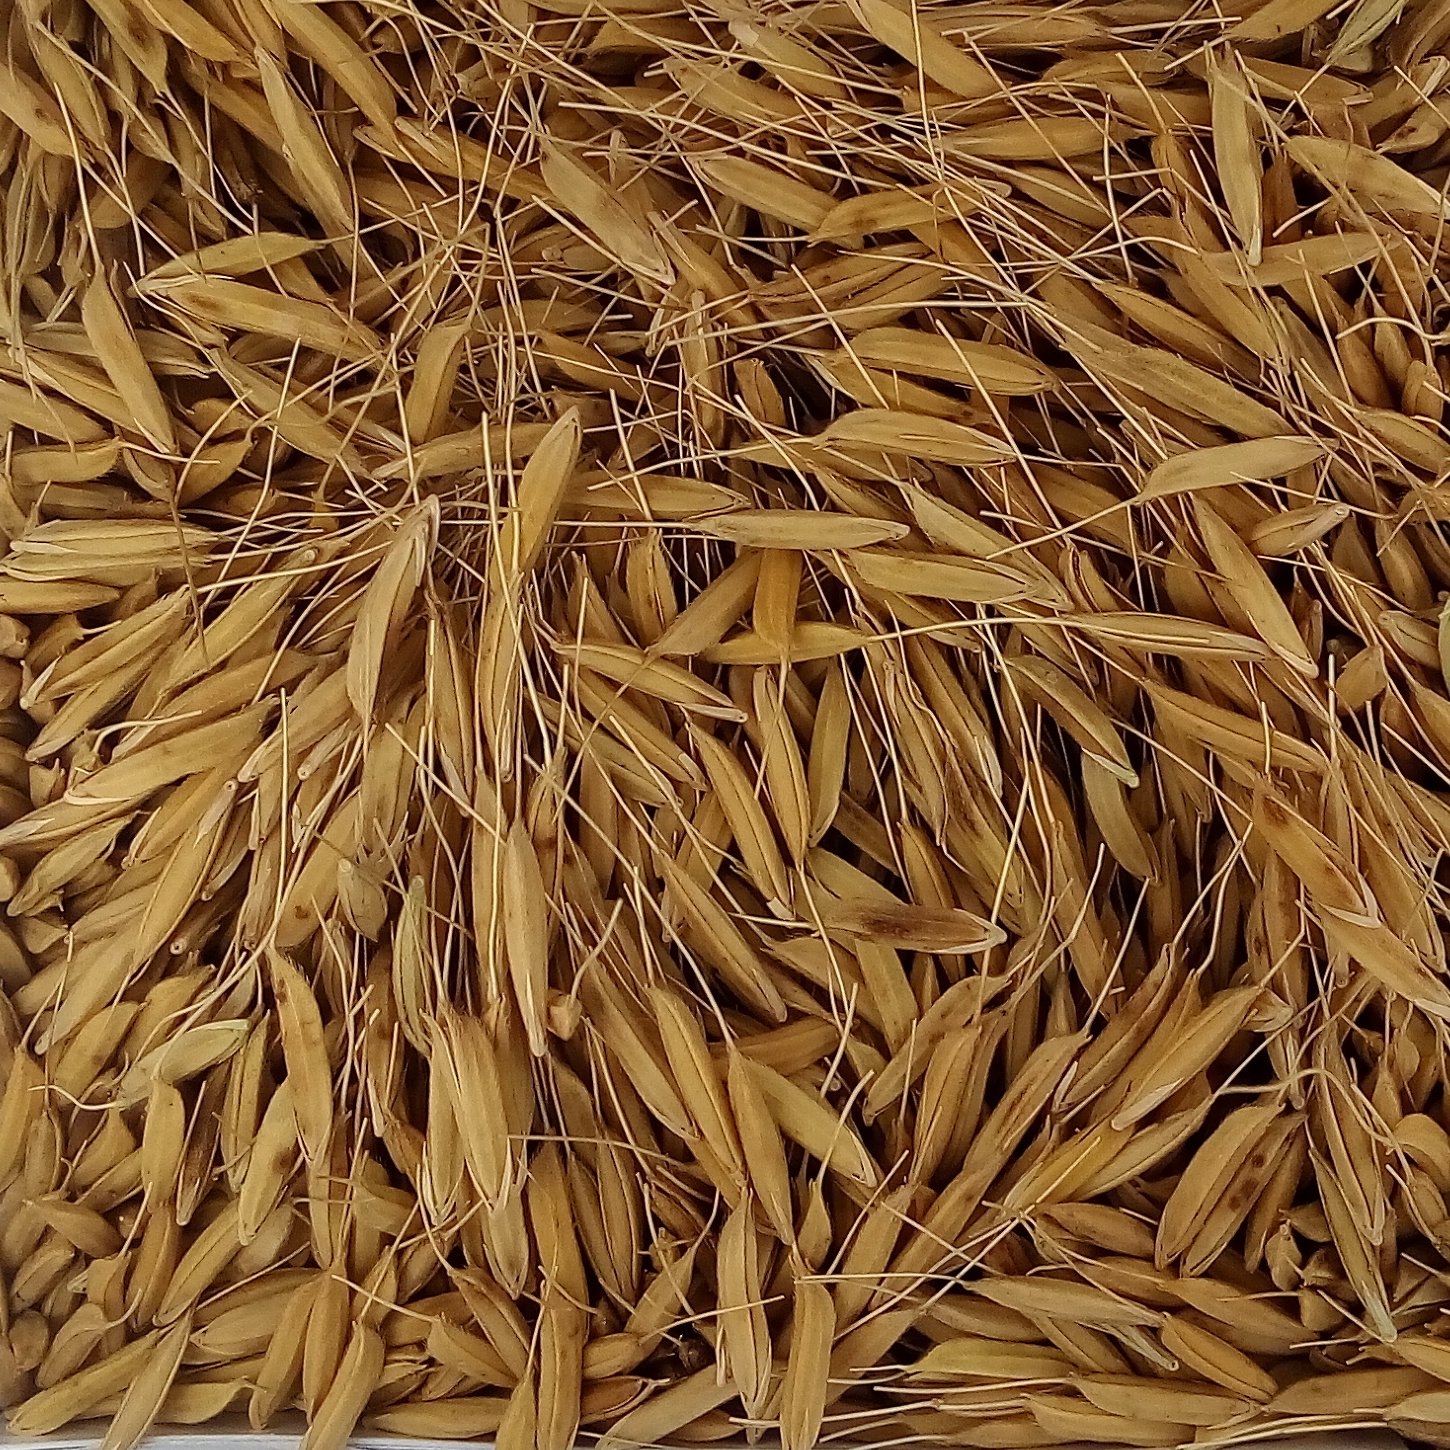
Rice seed variety: PB_6